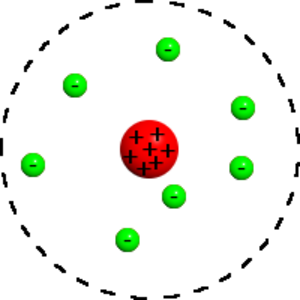
Le modèle atomique de Rutherford ou modèle planétaire de l'atome est un modèle physique proposé en 1911 par Ernest Rutherford pour décrire la structure d'un atome. Ce modèle fait suite au modèle atomique de Thomson, proposé en 1904 par Joseph John Thomson, et qui fut invalidé à la suite de l'expérience de Rutherford ou « expérience de la feuille d'or » en 1909. Le modèle de Rutherford est dans la continuité du modèle « saturnien » de l'atome développé par le physicien japonais Hantarō Nagaoka en 1904, mais en diffère quelque peu.